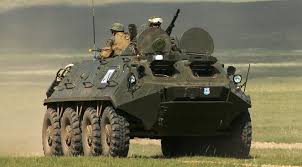
Label: BTR-60